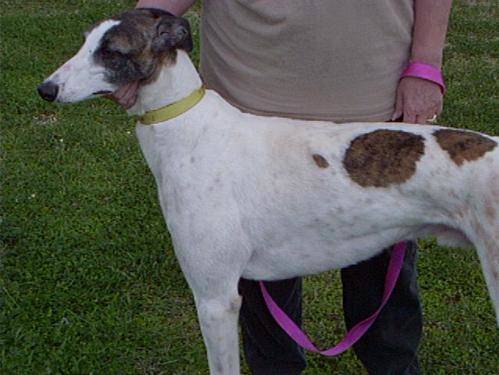
Label: dog